Antimony

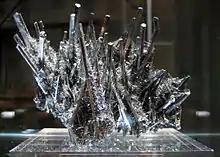

The abundance of antimony in the Earth's crust is estimated at 0.2 parts per million, comparable to thallium at 0.5 ppm and silver at 0.07 ppm. It is the 63rd most abundant element in the crust. Even though this element is not abundant, it is found in more than 100 mineral species. Antimony is sometimes found natively (e.g. on Antimony Peak), but more frequently it is found in the sulfide stibnite which is the predominant ore mineral.